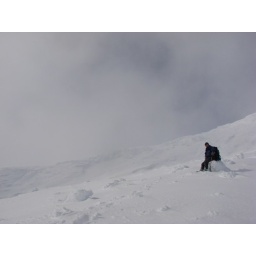
I'm taking a break in the hope the sky might clear a moment for a better view. May 2009